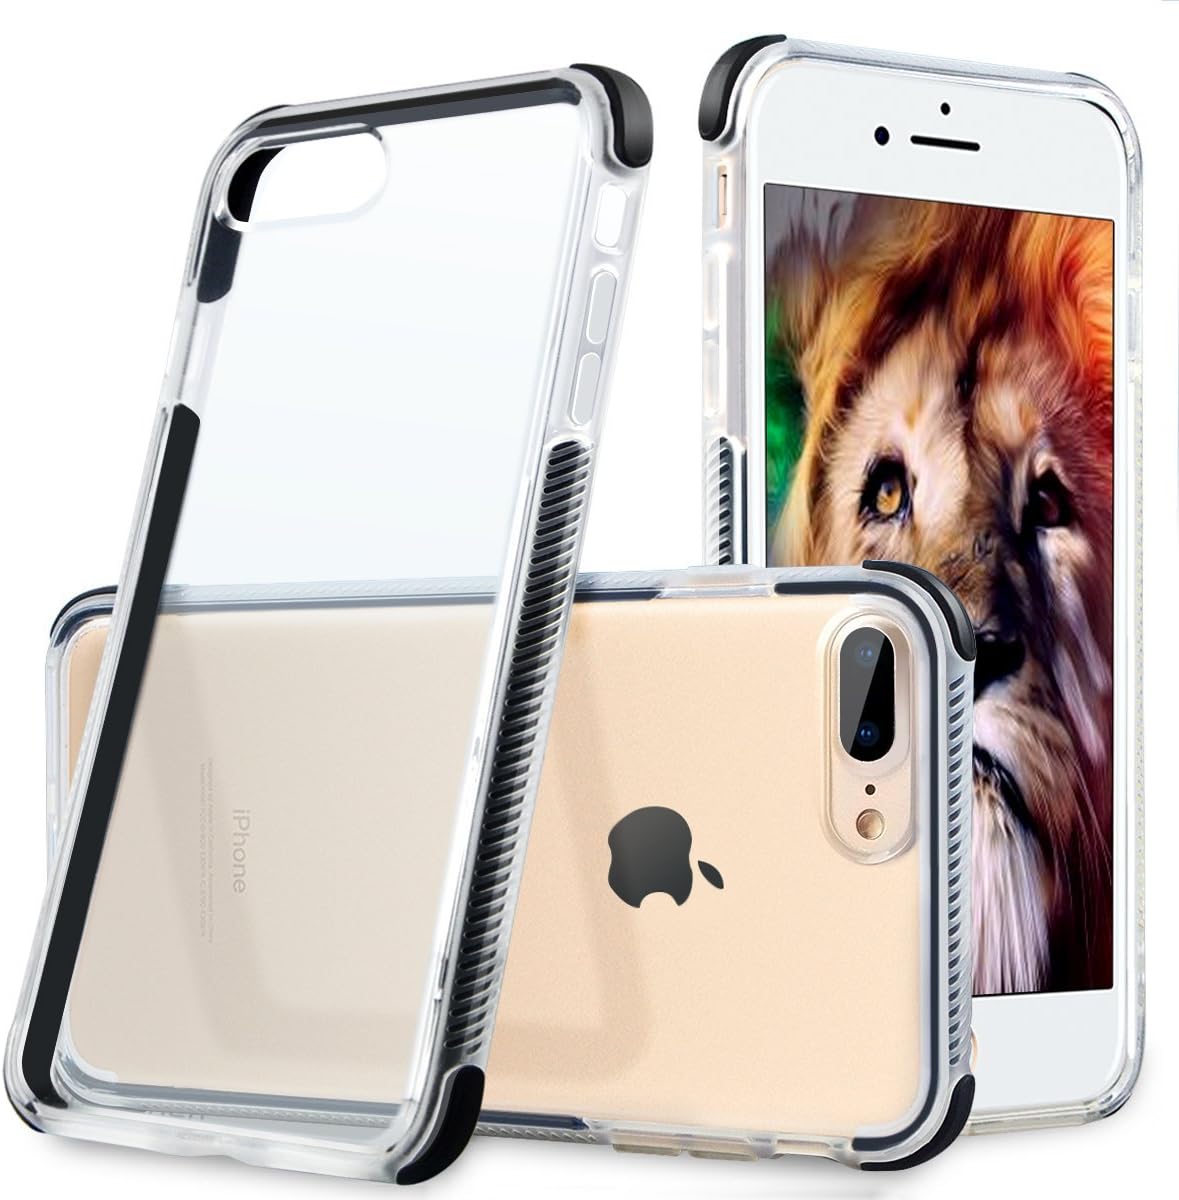
Mugoo iPhone 7 Case, iPhone 8 Case Thin Slim Soft TPU Phone Case Shock Absorption Anti-Fingerprint Cover for iPhone 7/8 (Matte Black)
Category: Cell Phones & Accessories
Features Native Beauty A soft TPU case with bumper corners is the perfect case for expressing your iPhone 7 Plus & iPhone 8 Plus. Shock Protection High quality TPU material will protect the phone against shocks or drops. Scratch-resistant Technology Scratch-resistant coating with matte black feature protects your phone from scratches, dirt and bumps, while enhancing natural form and design. Camera & Screen Protection 1mm Raised lips ensure extra protection of screen and back camera. Compatible with iPhone 7 iphone 8 Precise cutouts for easy access to all ports, buttons, speaker and camera. Lanyard hole on the left side can attach lanyards or chains (not included).
Features: 【PERFECT FIT FOR IPHONE 7/8】 This case perfectly fits iPhone 7 and iPhone 8 with precision cutouts for all ports, buttons, speaker and camera. 1mm Raised lips ensure extra protection of screen and back camera. Lanyard hole on the left side can attach lanyards or chains (not included) | 【Premium Soft TPU】 Premium TPU material provides comfortable and soft feeling. TPU case will perfectly protect your iPhone 7/8 from scratches, shock or drop. | 【Scratch Resistant, Anti-Fingerprint and Sweat-Proof】 This cover case for iphone 7/8 can fairly endure scratches and scuff marks more than a regular case. Scratch resistance provides your iPhone 7 or iPhone 8 better protection and longer lifetime. Anti-Fringerprint and sweat-proof characters make your phone always be clear and new. | 【Ultra Slim and Flexible】 The TPU case is Slim, form fitting, minimalist design with matte black back and lightweight for flexibility and durability. Matte black view design of your iPhone 7 or iPhone 8 to preserve natural beauty. | 【Warranty】 Our company design high quality product and guarantee a Warranty of 180 days on replacement.